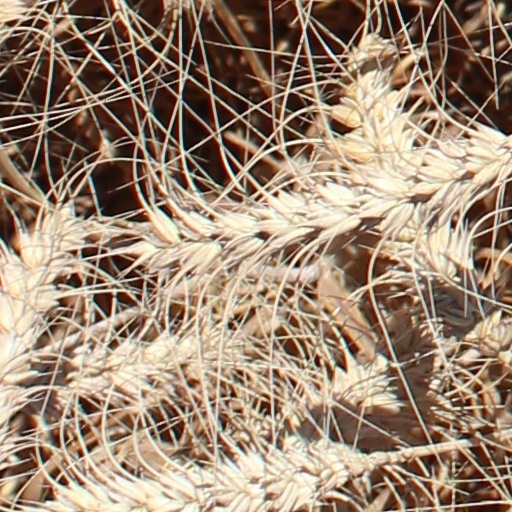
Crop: wheat